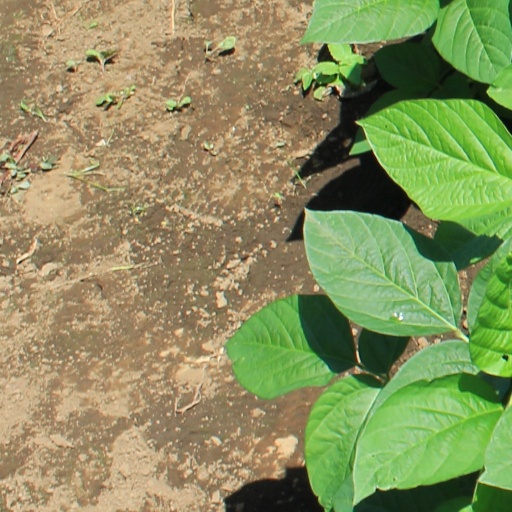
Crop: soybean